USS Nimitz

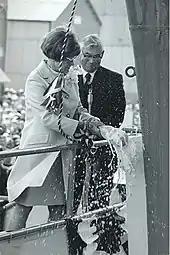
Catherine Nimitz Lay christens "Nimitz" on 13 May 1972

"Nimitz" was authorized by the U.S. Congress in fiscal year 1967 and Newport News Shipbuilding and Dry Dock Co. in Newport News, Virginia, was awarded the $106.5 million contract (equivalent to $ million today). The keel was laid down on 22 June 1968. The vessel was christened on 13 May 1972, by Catherine Nimitz Lay, the daughter of the late Admiral Nimitz, six years after his death. "Nimitz" was delivered to the Navy in 1975, and was commissioned at Naval Station Norfolk on 3 May 1975, by the 38th President of the United States, Gerald R. Ford.